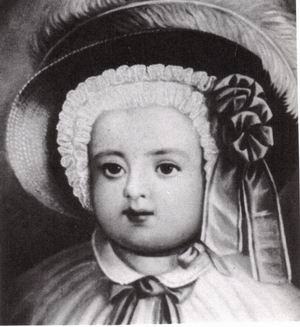
เจ้าชายคาร์ล ออสการ์ ดยุกแห่งเซอเดร์มันลันด์

| name = เจ้าชายคาร์ล ออสการ์
| death_style = สิ้นพระชนม์
| image = BabyCarlOscar.jpg
| full name = คาร์ล ออสการ์ วิลเฮล์ม เฟรเดอริก
| birth_place = สต็อกโฮล์ม สหราชอาณาจักรสวีเดนและนอร์เวย์|สวีเดนและนอร์เวย์
| title = ดยุกแห่งเซอเดร์มันลันด์
| death_place = สต็อกโฮล์ม สวีเดนและนอร์เวย์
| father1 = พระเจ้าคาร์ลที่ 15 แห่งสวีเดน
| mother1 = ลูอีสแห่งเนเธอร์แลนด์ สมเด็จพระราชินีแห่งสวีเดนและนอร์เวย์
| dynasty = ราชวงศ์แบร์นาด็อต|แบร์นาด็อต
เจ้าชายคาร์ล ออสการ์ ดยุกแห่งเซอเดร์มันลันด์ลันด์ ()
== พระประวัติ ==
เจ้าชายคาร์ล ออสการ์ ทรงเป็นพระราชโอรสพระองค์ที่ 2 และพระองค์เดียว ใน พระเจ้าคาร์ลที่ 15 แห่งสวีเดน กับ ลูอีสแห่งเนเธอร์แลนด์ สมเด็จพระราชินีแห่งสวีเดนและนอร์เวย์|สมเด็จพระราชินีลูอีสแห่งสวีเดน ทรงเป็นพระราชอนุชาใน ลูอีสแห่งสวีเดน สมเด็จพระราชินีแห่งเดนมาร์ก|สมเด็จพระราชินีลูอีสแห่งเดนมาร์ก และทรงเป็นพระภาติยะในสมเด็จพระเจ้าออสการ์ที่ 2 แห่งสวีเดน พระองค์ได้รับการสถานาเป็น ดยุกแห่งเซอเดร์มันลันด์ พระรัชทายาทลำดับที่ 1 ในการสืบราชบัลลังก์
== สิ้นพระชนม์ ==
ในเดือนกุมภาพันธ์ ค.ศ. 1854 พระองค์ทรงประชวรด้วยโรคหัด พระราชบิดาจึงมีพระราชบัญชาให้นำพระองค์ไปสรงน้ำ ด้วยเหตุนี้เอง จึงทำให้พระปัปผาสะบวม และสินพระชนม์เมื่อวันที่ 13 มีนาคม ค.ศ. 1854
== พระอิสริยยศ ==
* 14 ธันวาคม ค.ศ. 1852 - 13 มีนาคม ค.ศ. 1854 เจ้าชายคาร์ล ออสการ์ ดยุกแห่งเซอเดร์มันลันด์ (Prince Carl Oscar, Duke of Södermanland)
ไฟล์:Coat of arms of Prince Carl Oscar, duke of Södermanland.svg|175px|thumb|left|ตราอาร์มในฐานะดยุกแห่งเซอเดร์มันลันด์
หมวดหมู่:บุคคลที่เกิดในปี พ.ศ. 2395
หมวดหมู่:บุคคลที่เสียชีวิตในปี พ.ศ. 2397
หมวดหมู่:เจ้าชายสวีเดน
หมวดหมู่:ดยุก
หมวดหมู่:ชาวสวีเดน
หมวดหมู่:ชาวสวีเดนเชื้อสายฝรั่งเศส
หมวดหมู่:ชาวสวีเดนเชื้อสายดัตช์
หมวดหมู่:ราชวงศ์สวีเดน
หมวดหมู่:ราชวงศ์เบอร์นาดอตต์
หมวดหมู่:เจ้าชายนอร์เวย์
หมวดหมู่:เสียชีวิตจากโรคปอดบวม